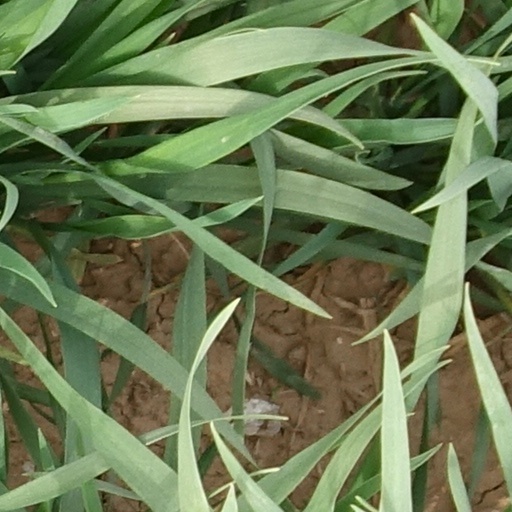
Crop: wheat